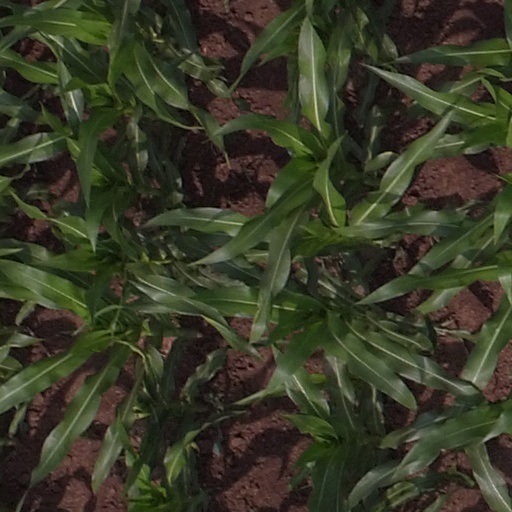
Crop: maize; corn